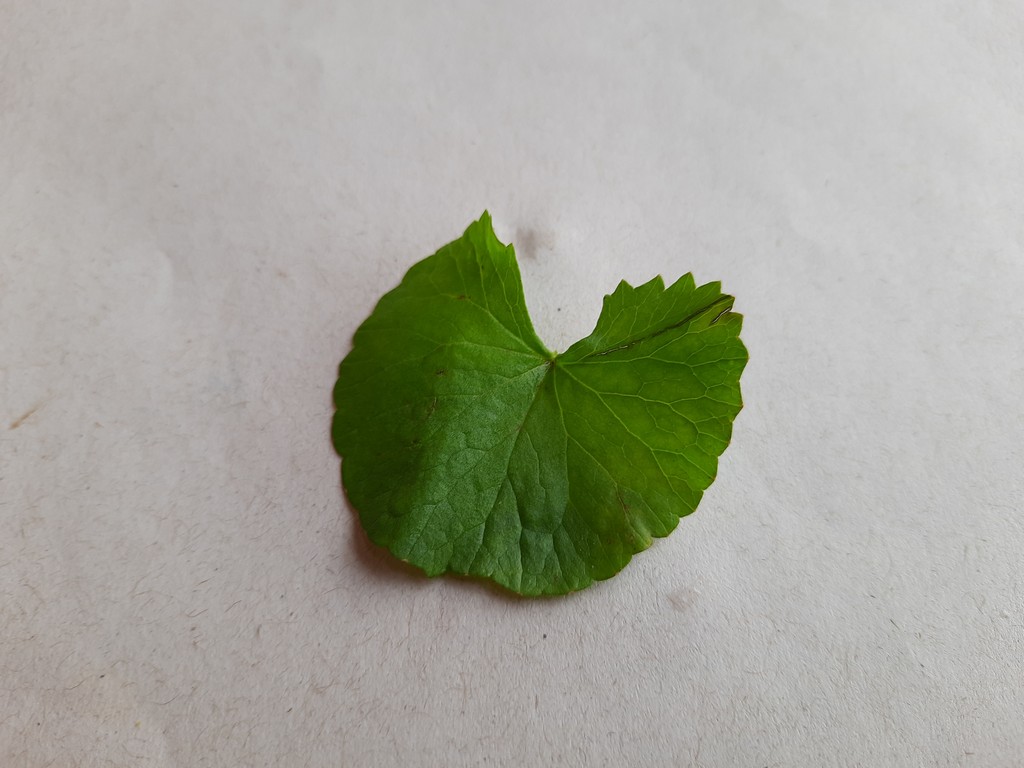
Label: Healthy